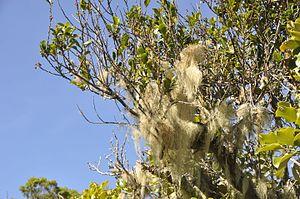
lichen_bois de mapou
La forêt de bois de couleur des Hauts est une forêt typique des Hauts de l'île de La Réunion, département d'outre-mer français dans le sud-ouest de l'Océan Indien. Elle est remarquable pour sa biodiversité.